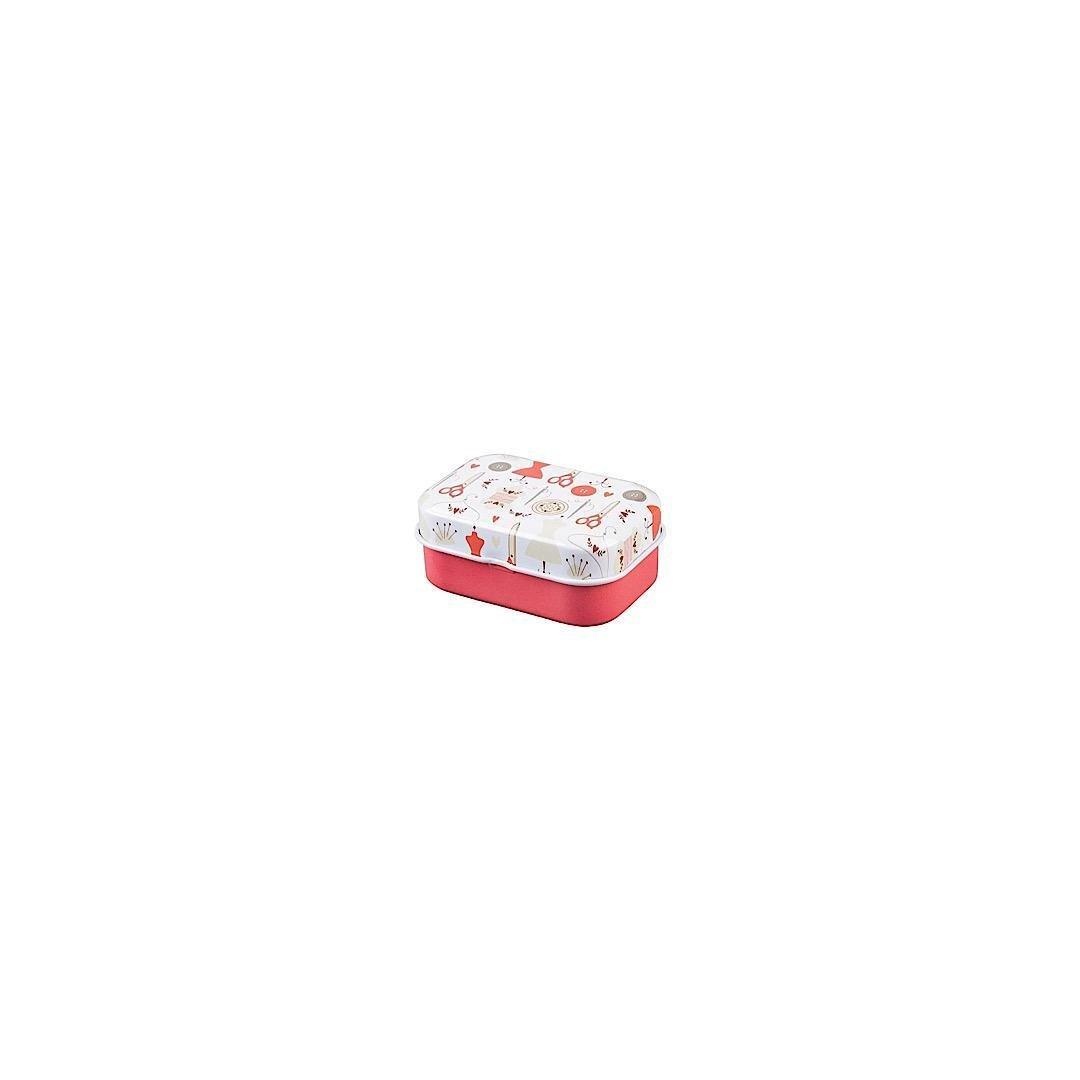
CRELANDO SEWING NEEDLES
-Sewing needles -Set of 30
Brand: EUROPEAN HOUSE HOLD
Category: Arts & Entertainment > Hobbies & Creative Arts > Arts & Crafts > Art & Crafting Tools > Needles & Hooks > Hand-Sewing Needles